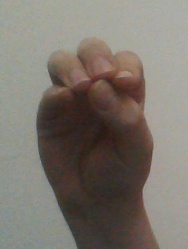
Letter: ha